Michele Campanella

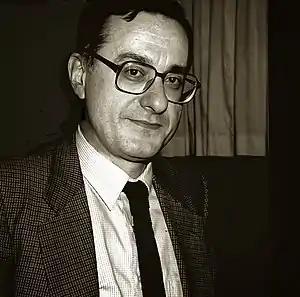
Michele Campanella

Michele Campanella (born 5 June 1947) is an Italian pianist who specialises in the music of Franz Liszt, and is also a conductor.